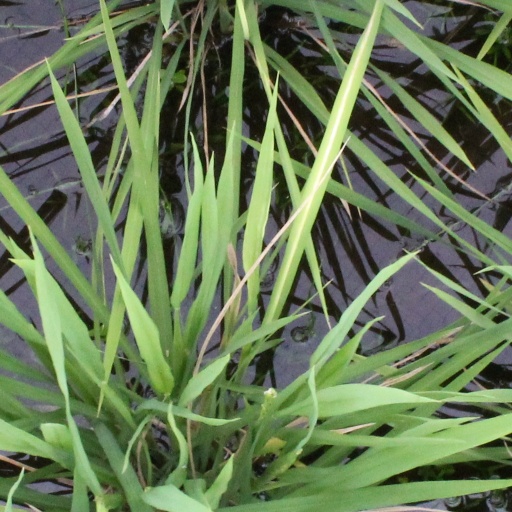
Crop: rice